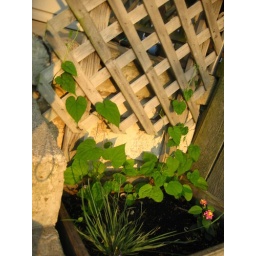
Container garden by the kitchen door